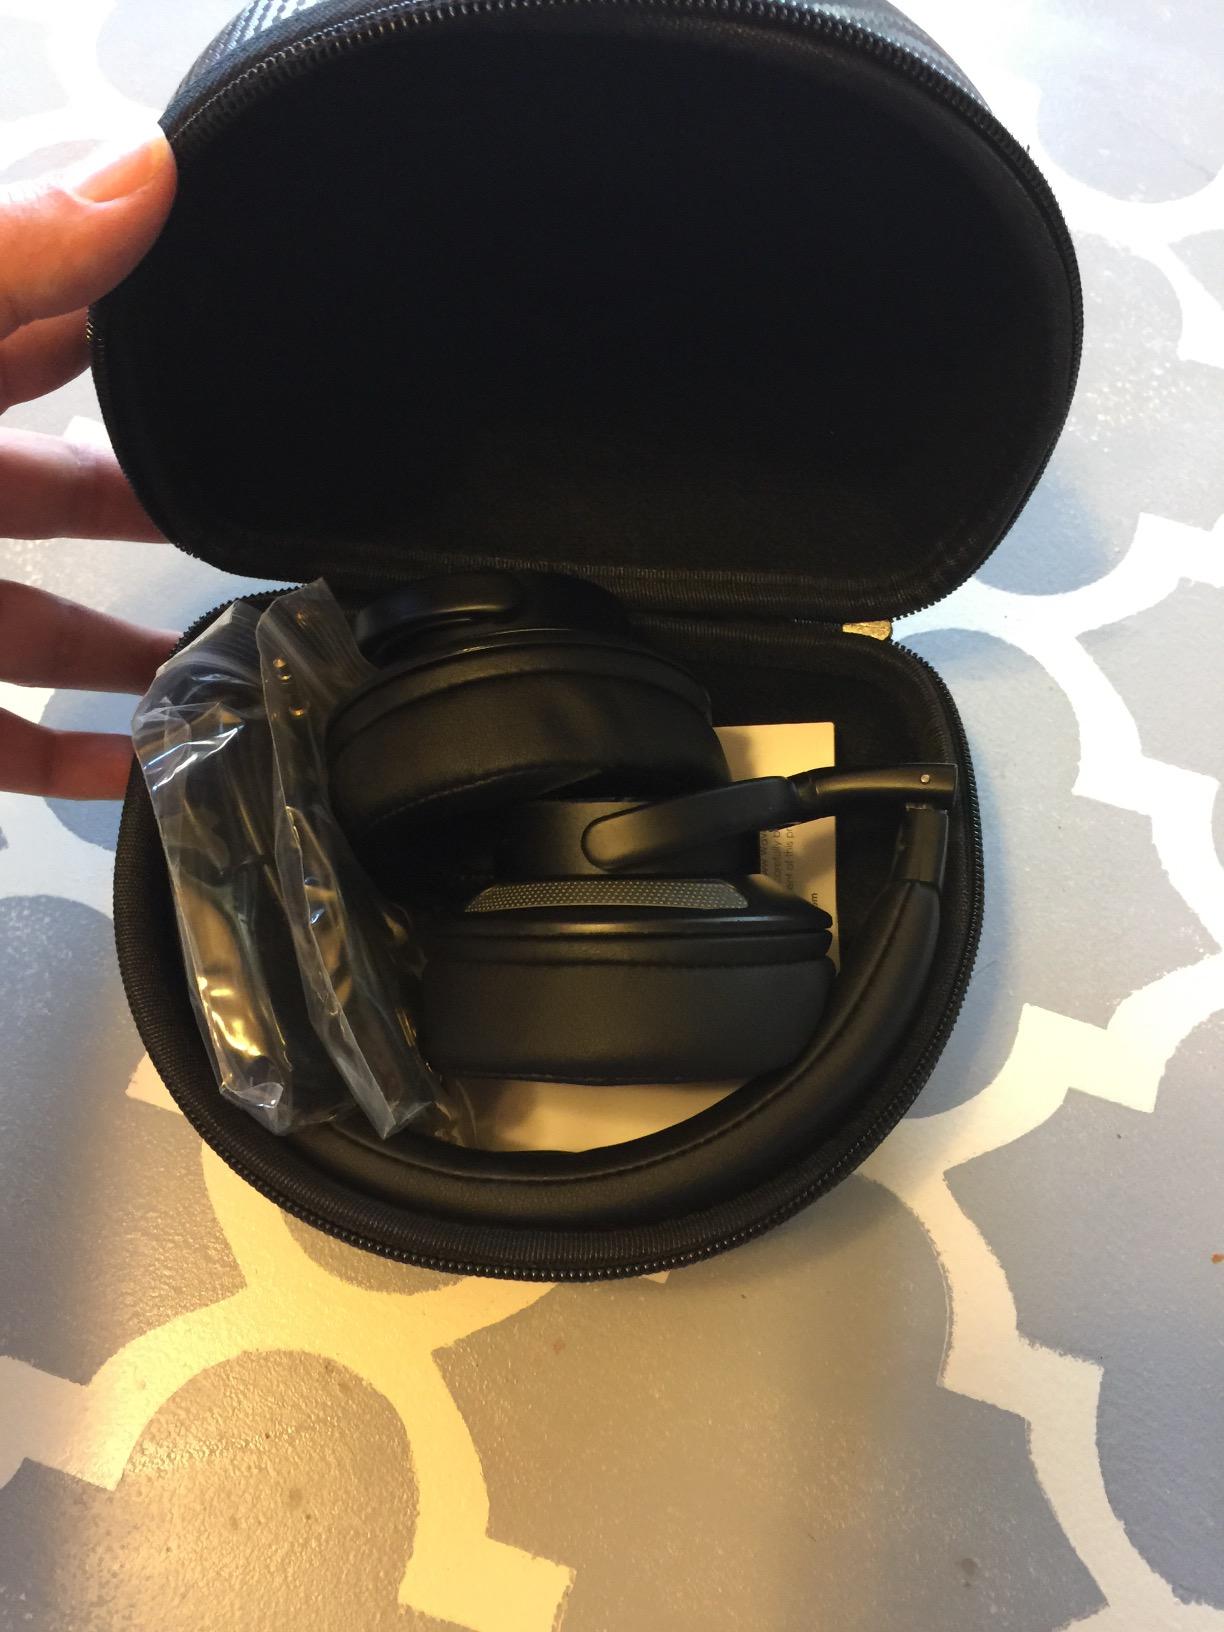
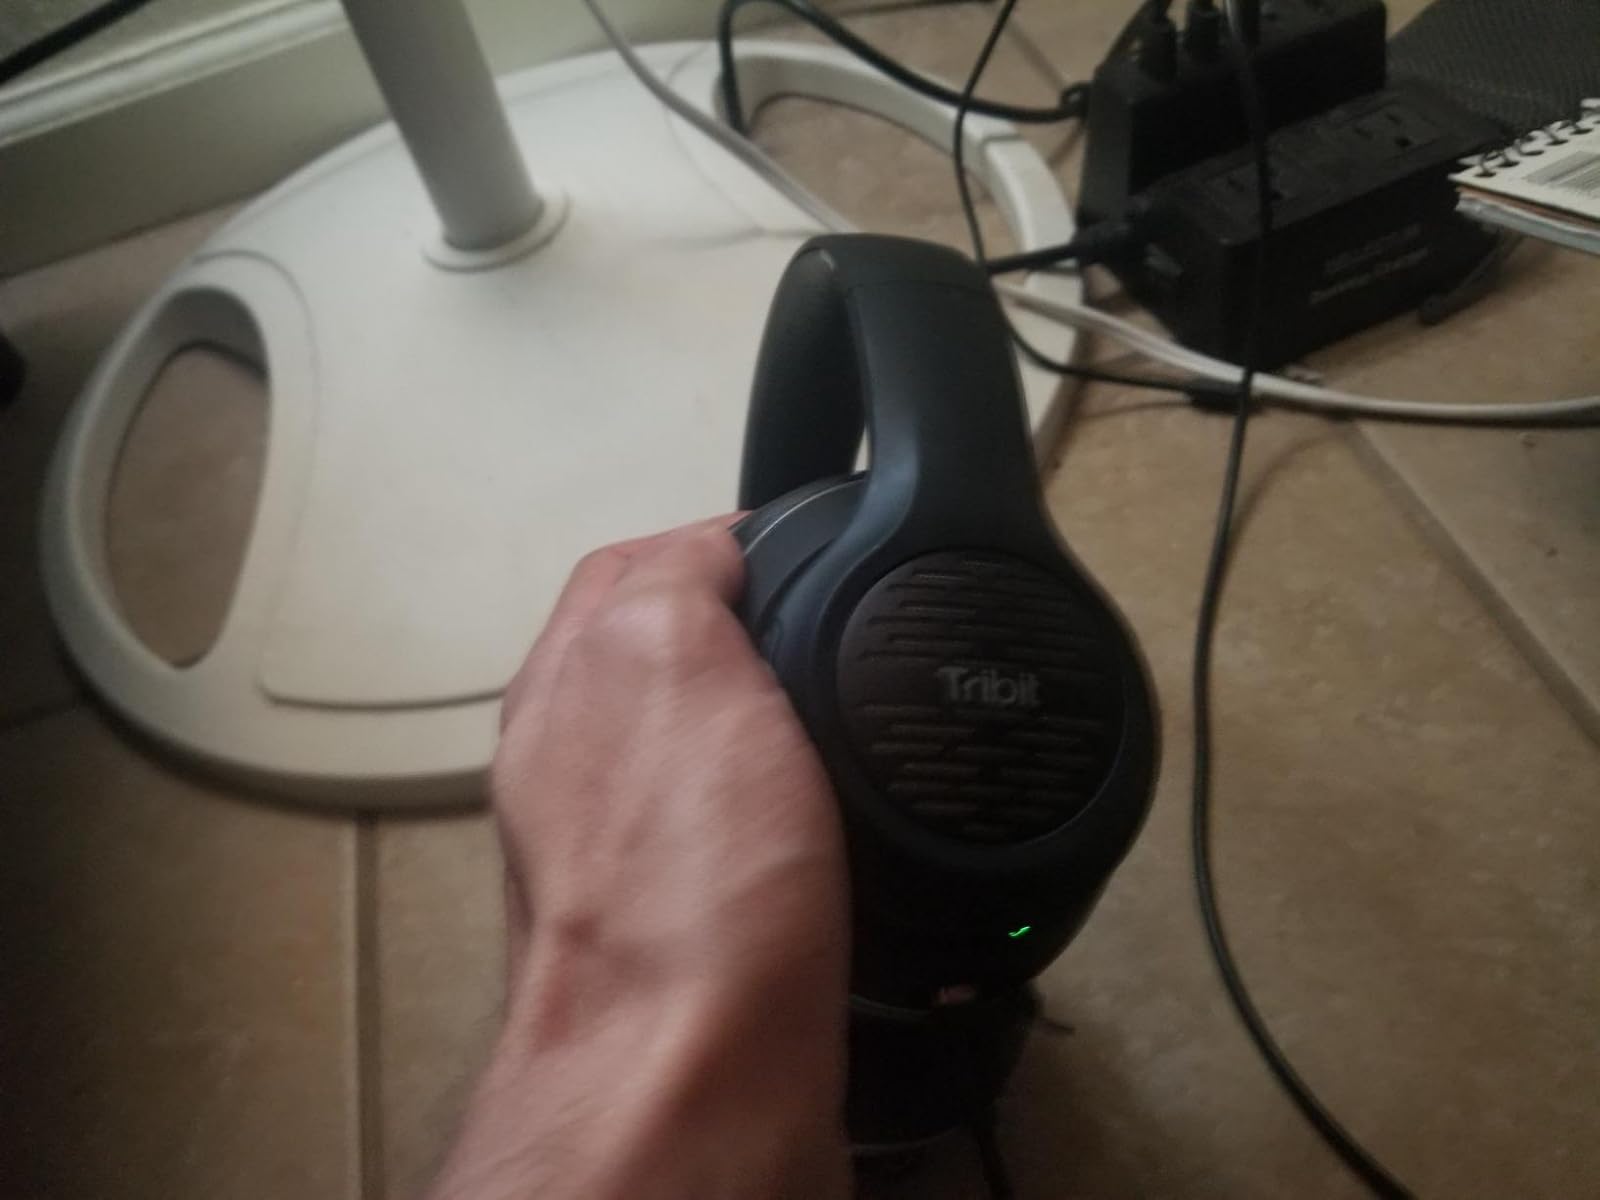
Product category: headphones
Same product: no